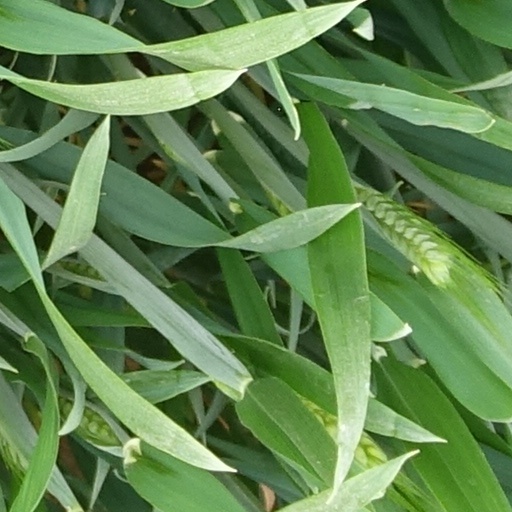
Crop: wheat